John Edmund Severne

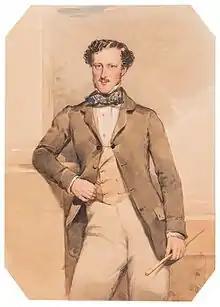
Portrait, signed and dated 1850, by Francois Theodore Rochard

John Edmund Severne (24 April 1826 – 21 April 1899) was an English Conservative politician who sat in the House of Commons from 1865 to 1885.